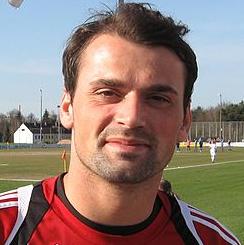
Age: 26